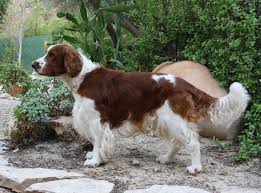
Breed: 202-n000023-Welsh_springer_spaniel